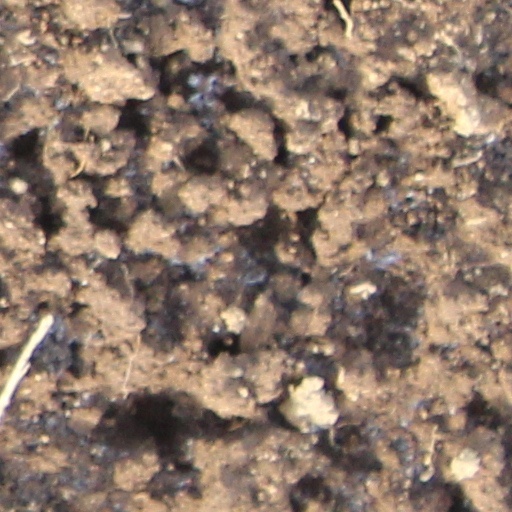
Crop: wheat